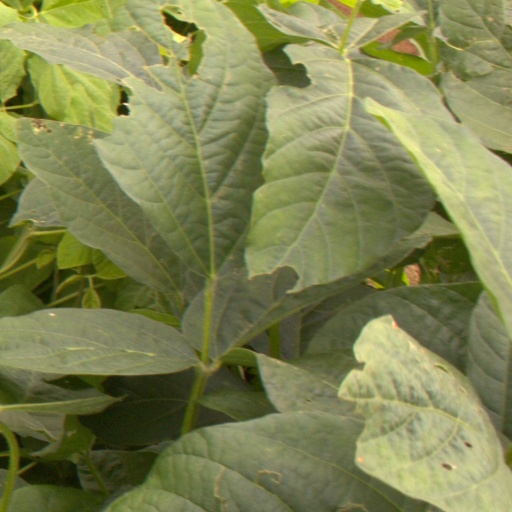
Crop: soybean